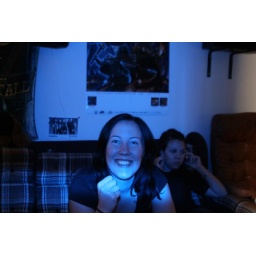
Blueish effect created by holding a blue bottle in front of the flash while taking the picture.